Jainism in Delhi

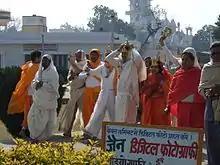
Worship in Jambudweep

Both Akbar and Jahangir, who had their capital at Agra, invited and met Jain monks. Shahjahan moved his capital to Delhi after building the walled city of Delhi called Shahjahanabad.